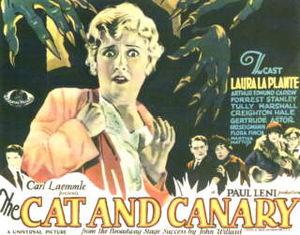
La Volonté du mort est un film muet américain réalisé par Paul Leni, sorti en 1927.